Coalport West railway station

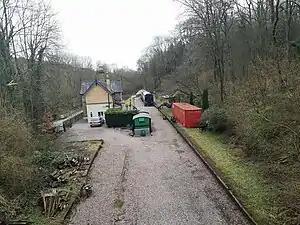
Coalport station site in 2018

The GWR Coalport railway station, active 1862–1963, was originally built as a single through platform railway station on the Severn Valley Line serving the village of Coalport in Shropshire, England. By January 1896 an additional platform had been added, thus permitting up and down trains to pass along, with a third platform face behind the up platform to form an east-facing bay. By this time, the goods sidings to the east of the station had been expanded.